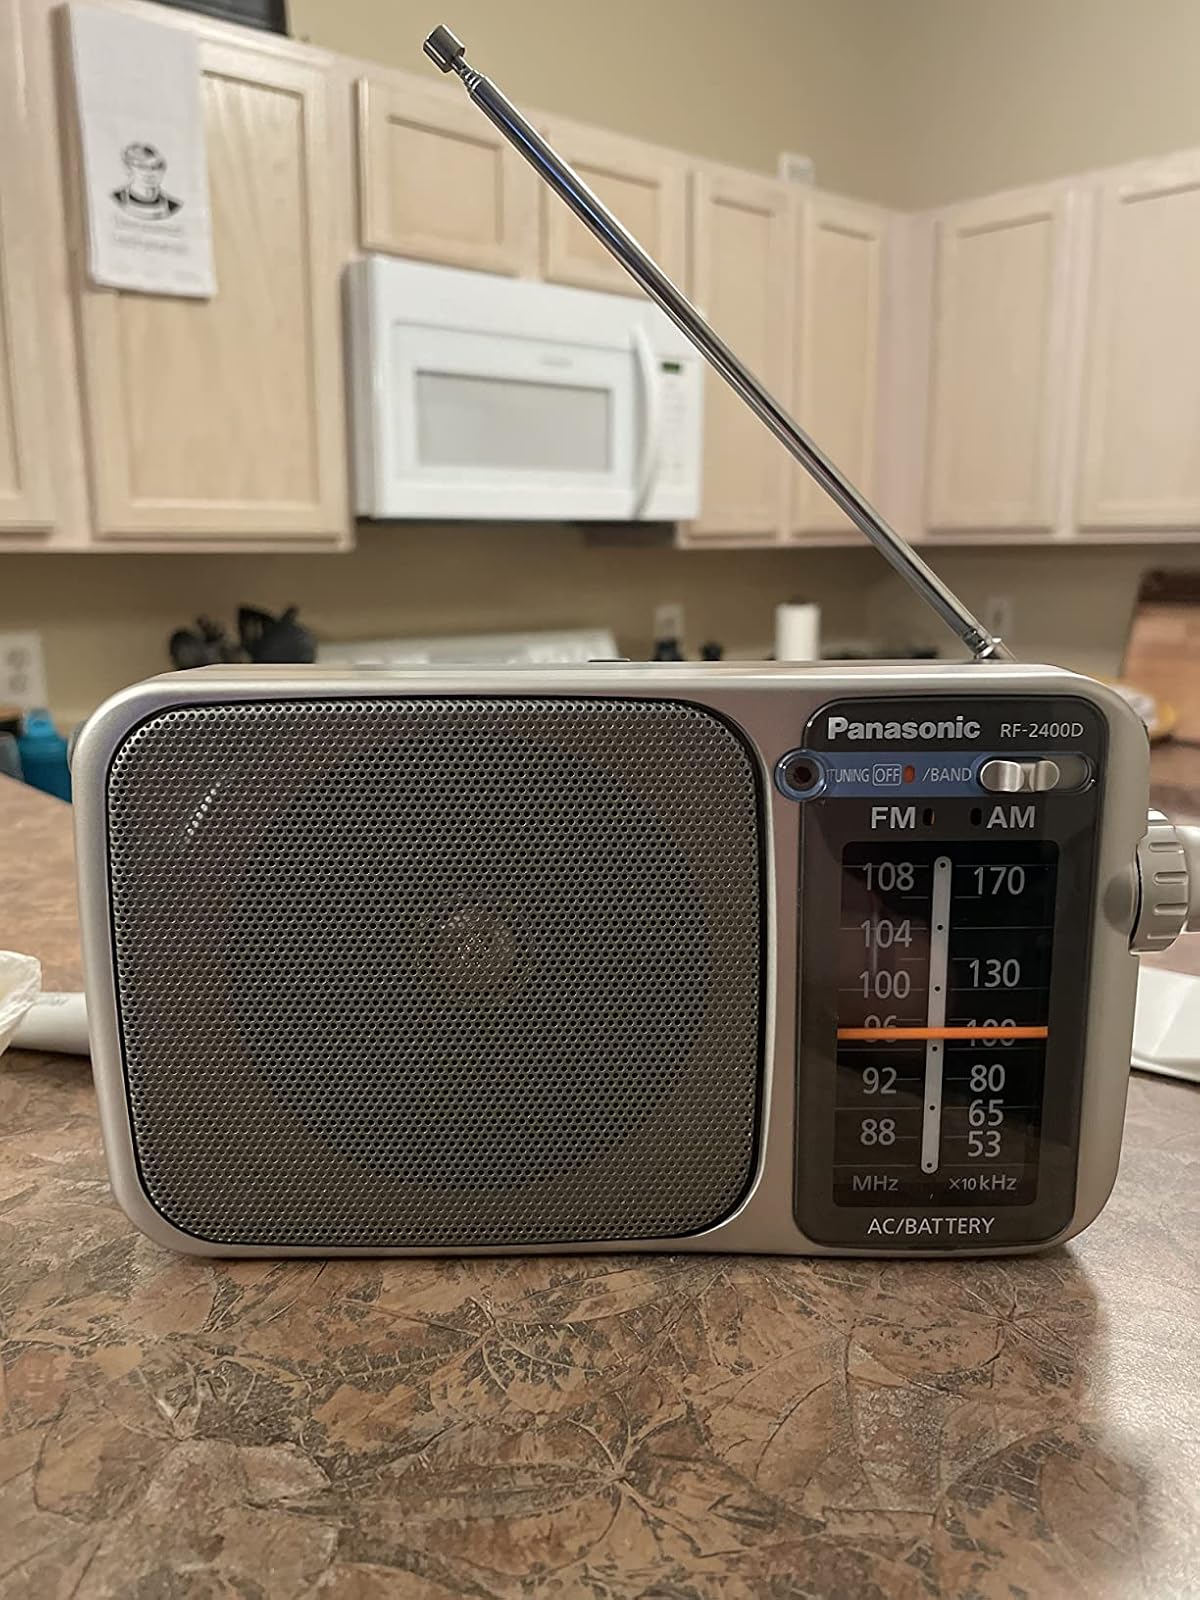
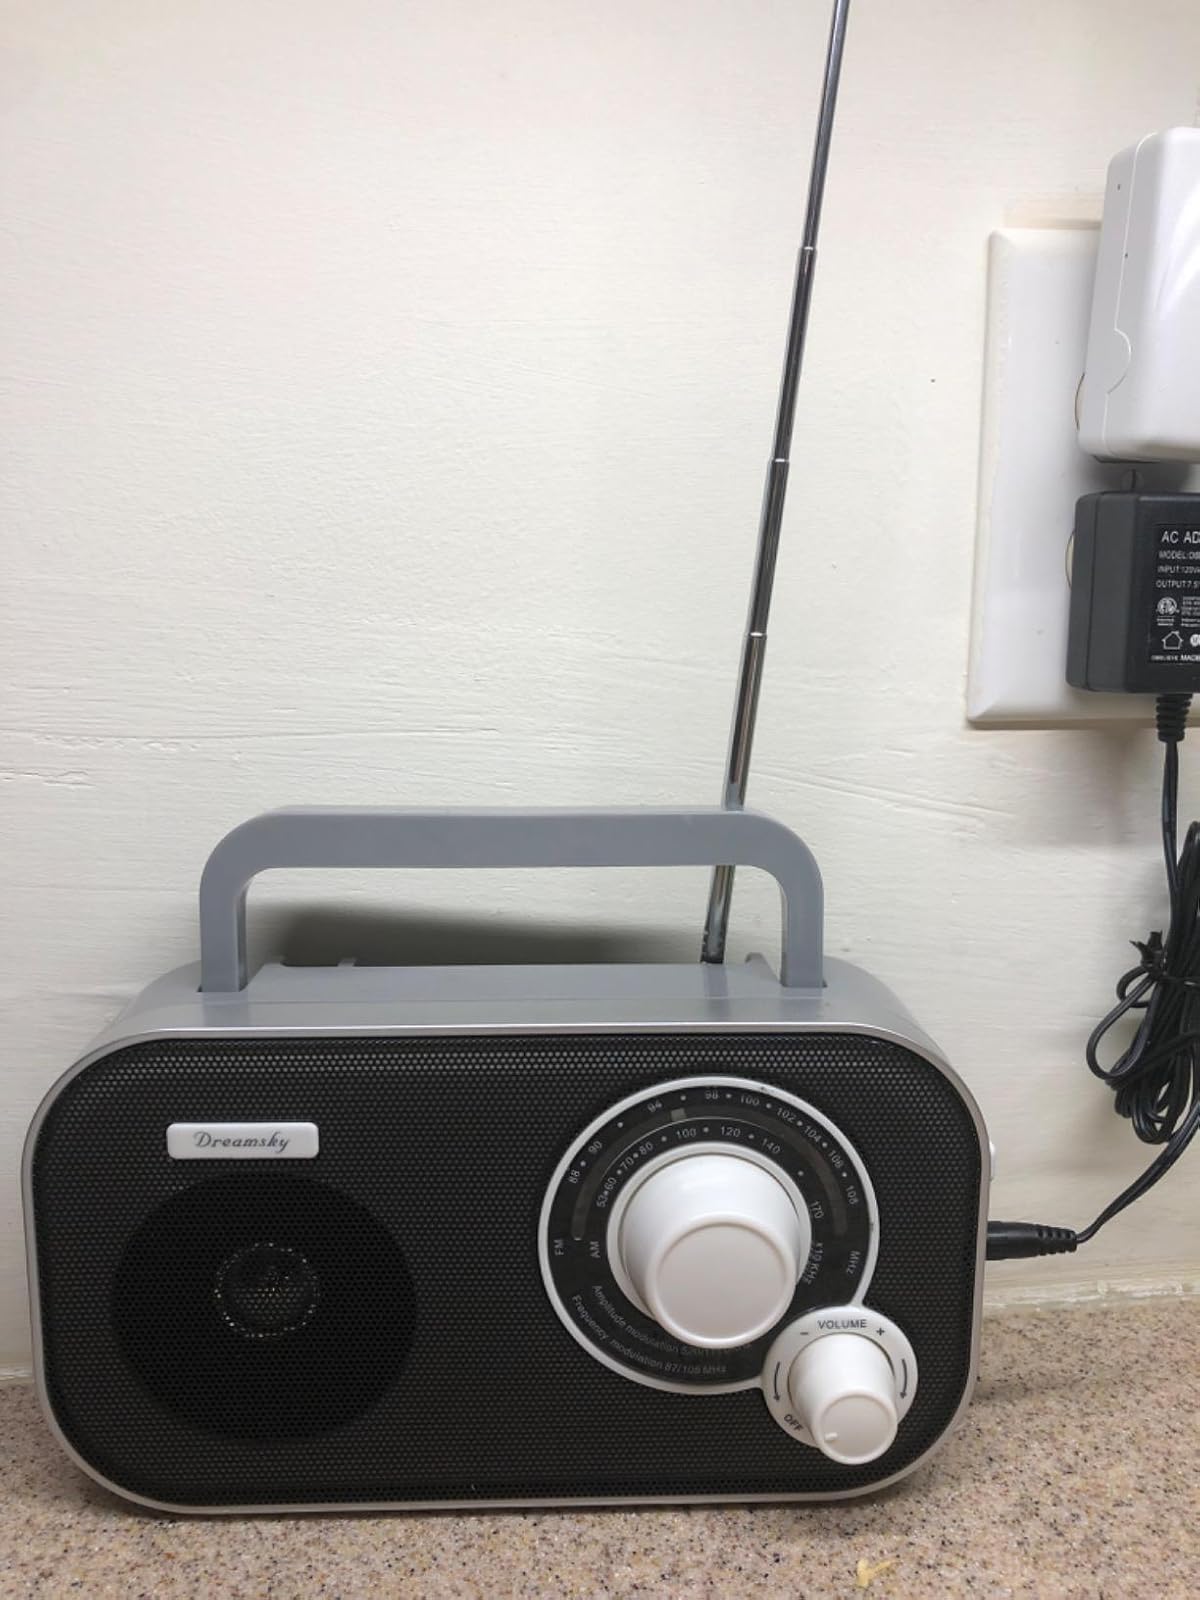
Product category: radio
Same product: no